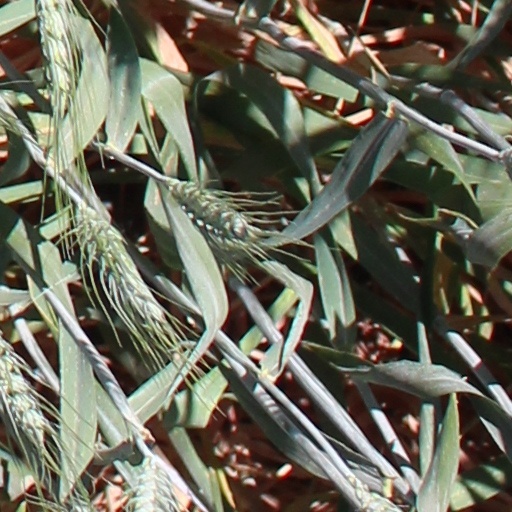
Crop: wheat